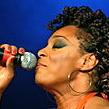
Age: 38